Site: brandenburg
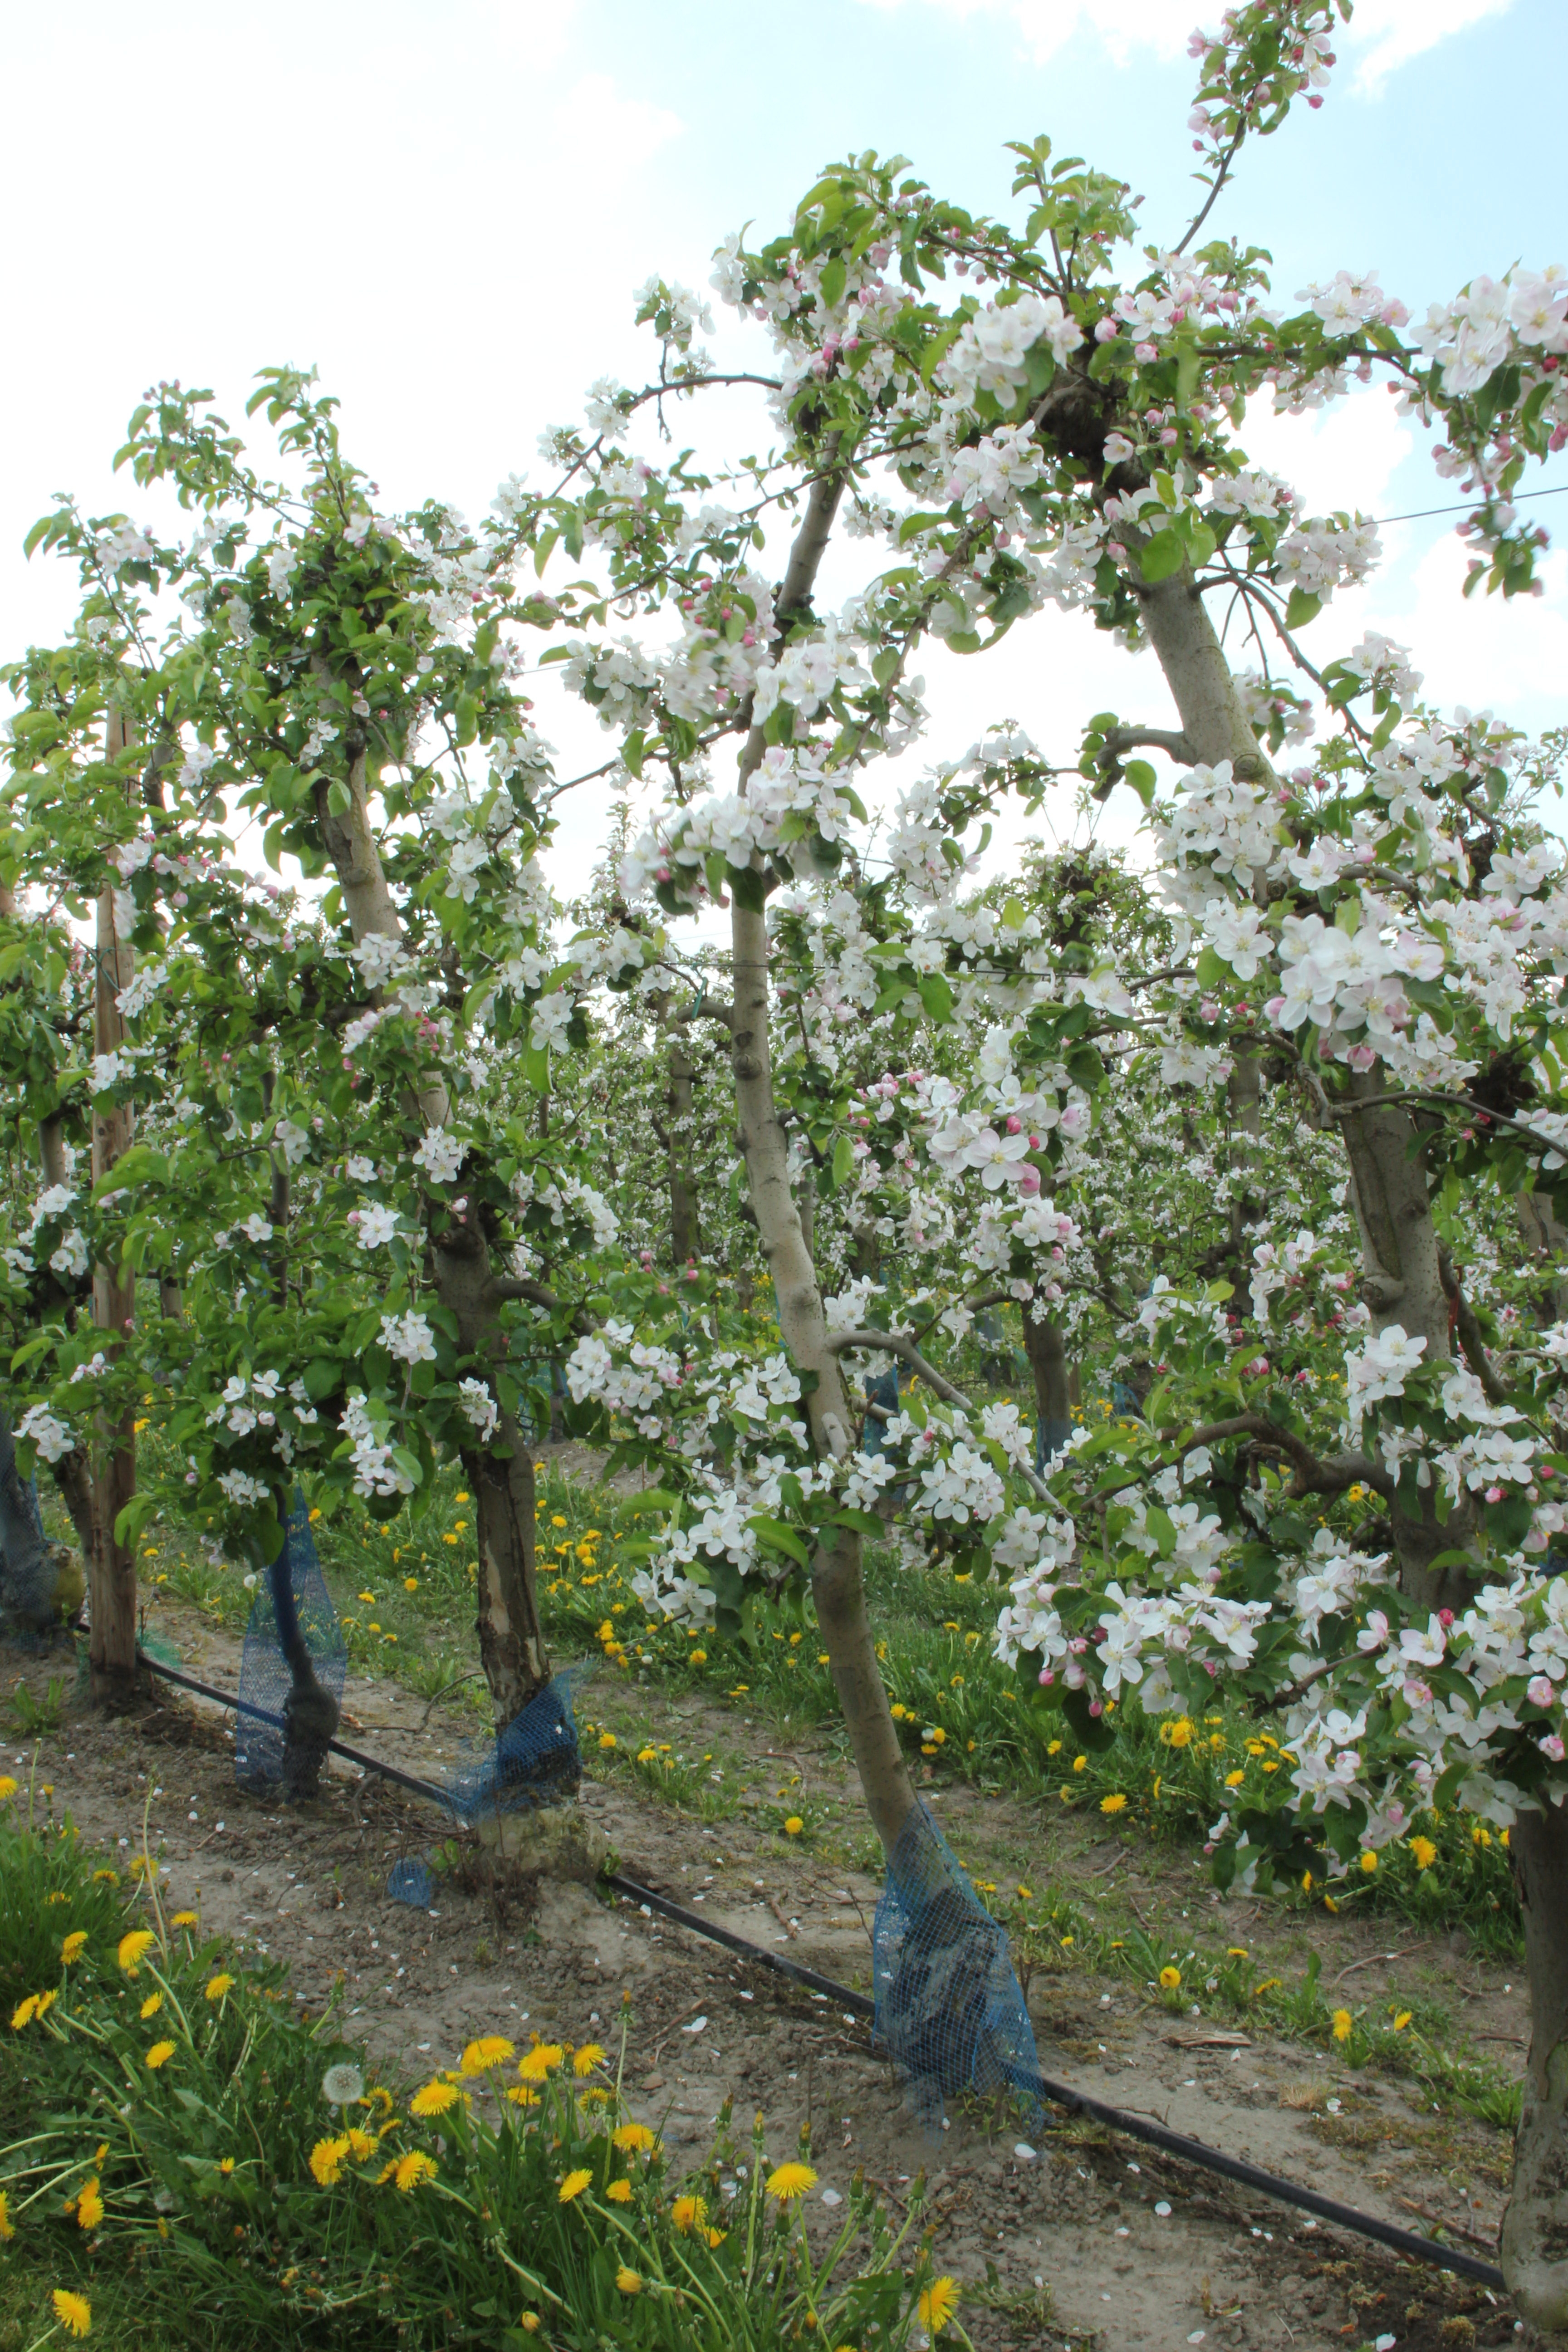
Growth stage (BBCH 65): Flowering